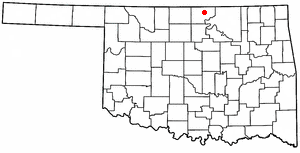
La ville de Newkirk est le siège du comté de Kay, dans l’État d’Oklahoma, aux États-Unis. Sa population s’élevait à 2 317 habitants lors du recensement de 2010, estimée à 2 253 habitants en 2015.